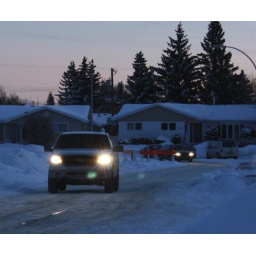
A truck braves the winter roads of Edmonton. Photo taken by Steven Wagers.